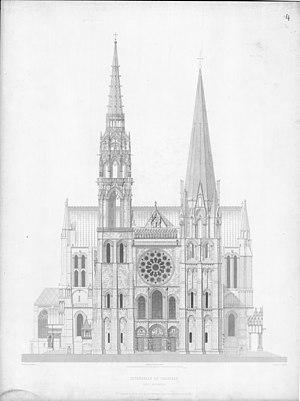
Monographie de la cathédrale de Chartres. Atlas. Planche n°4